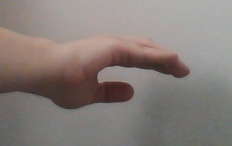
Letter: jeem